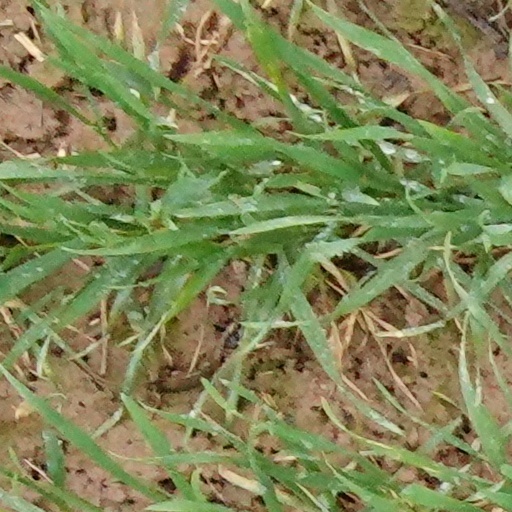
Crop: wheat